Aleppo

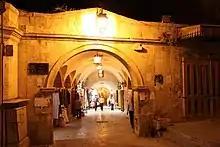
Souq az-Zirb, where coins were struck during the Mamluk period

The Sasanian Persians led by King Khosrow I pillaged and burned Aleppo in 540, then they invaded and controlled Syria briefly in the early 7th century. Soon after Aleppo was taken by the Rashidun Muslims under Abu Ubaidah ibn al-Jarrah in 637. It later became part of Jund Qinnasrin under the Umayyad Caliphate. In 944, it became the seat of an independent Emirate under the Hamdanid prince Sayf al-Dawla, and enjoyed a period of great prosperity, being home to the great poet al-Mutanabbi and the philosopher and polymath al-Farabi. In 962, the city was sacked by the Byzantine general Nikephoros Phokas. Subsequently, the city and its emirate became a temporary vassal of the Byzantine Empire. For the next few decades, the city was disputed by the Fatimid Caliphate and Byzantine Empire, with the nominally independent Hamdanids in between, eventually falling to the Fatimids in 1017. In 1024, Salih ibn Mirdas launched an attack on Fatimid Aleppo, and after a few months was invited into the city by its population. The Mirdasid dynasty then ruled the city until 1080, interrupted only in 1038–1042, when it was in the hands of the Fatimid commander-in-chief in Syria, Anushtakin al-Dizbari, and in 1057–1060, when it was ruled by a Fatimid governor, Ibn Mulhim. Mirdasid rule was marked by internal squabbles between different Mirdasid chieftains that sapped the emirate's power and made it susceptible to external intervention by the Byzantines, Fatimids, Uqaylids, and Turkoman warrior bands.